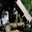
Label: truck